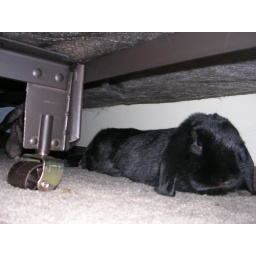
sleeping under the bed